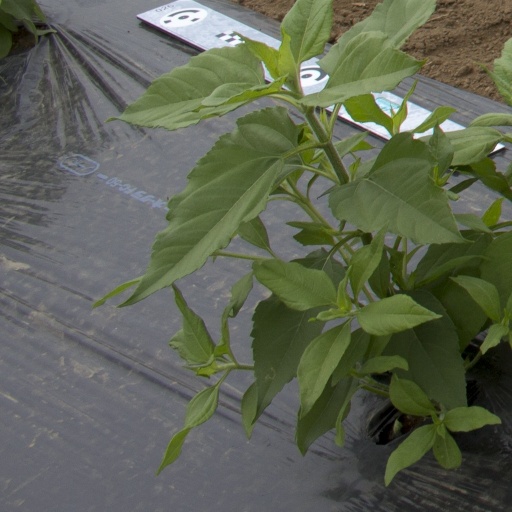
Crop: Jerusalem artichoke